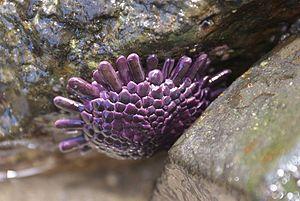
L'oursin tortue est une espèce d' échinodermes célèbre pour son apparence en forme de casque ou de carapace, d'où son appellation de « tortue ». Mais vivant sur des rochers battus par les vagues, il est aussi connu pour sa puissance fixatrice : c'est pour cela qu'on ne peut le capturer que par surprise et avec une certaine poigne pour espérer pouvoir le décrocher de son rocher. C'est un oursin particulier car il n'a pas de « piquants ».
Les échinodermes forment un embranchement d'animaux marins benthiques présents à toutes les profondeurs océaniques, et dont les premières traces fossiles remontent au Cambrien.